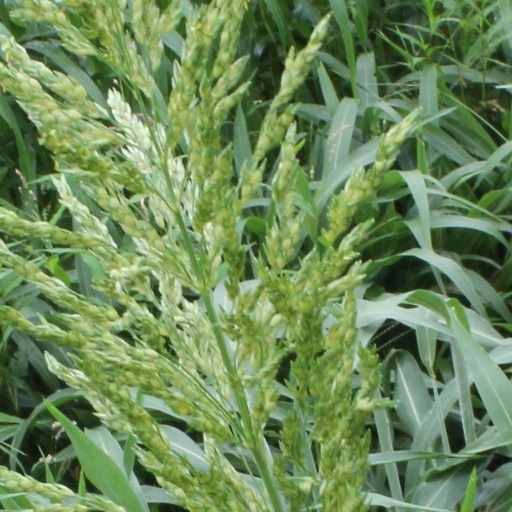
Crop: sorghum